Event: Nepal Earthquake
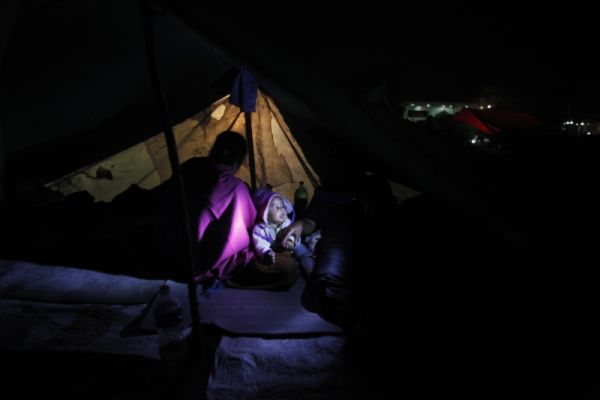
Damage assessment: no_damage